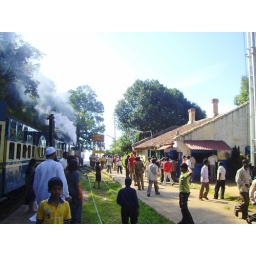
On the way to Ooty pushed by the little blue train